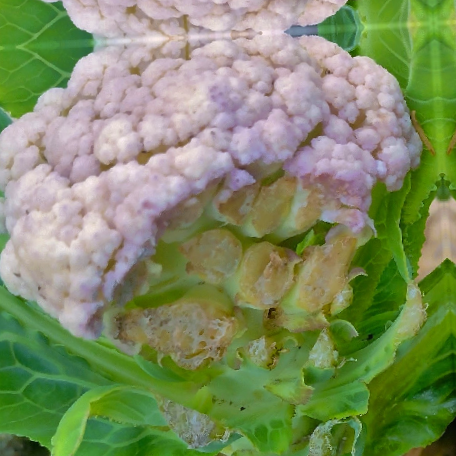
Label: Bacterial spot rot